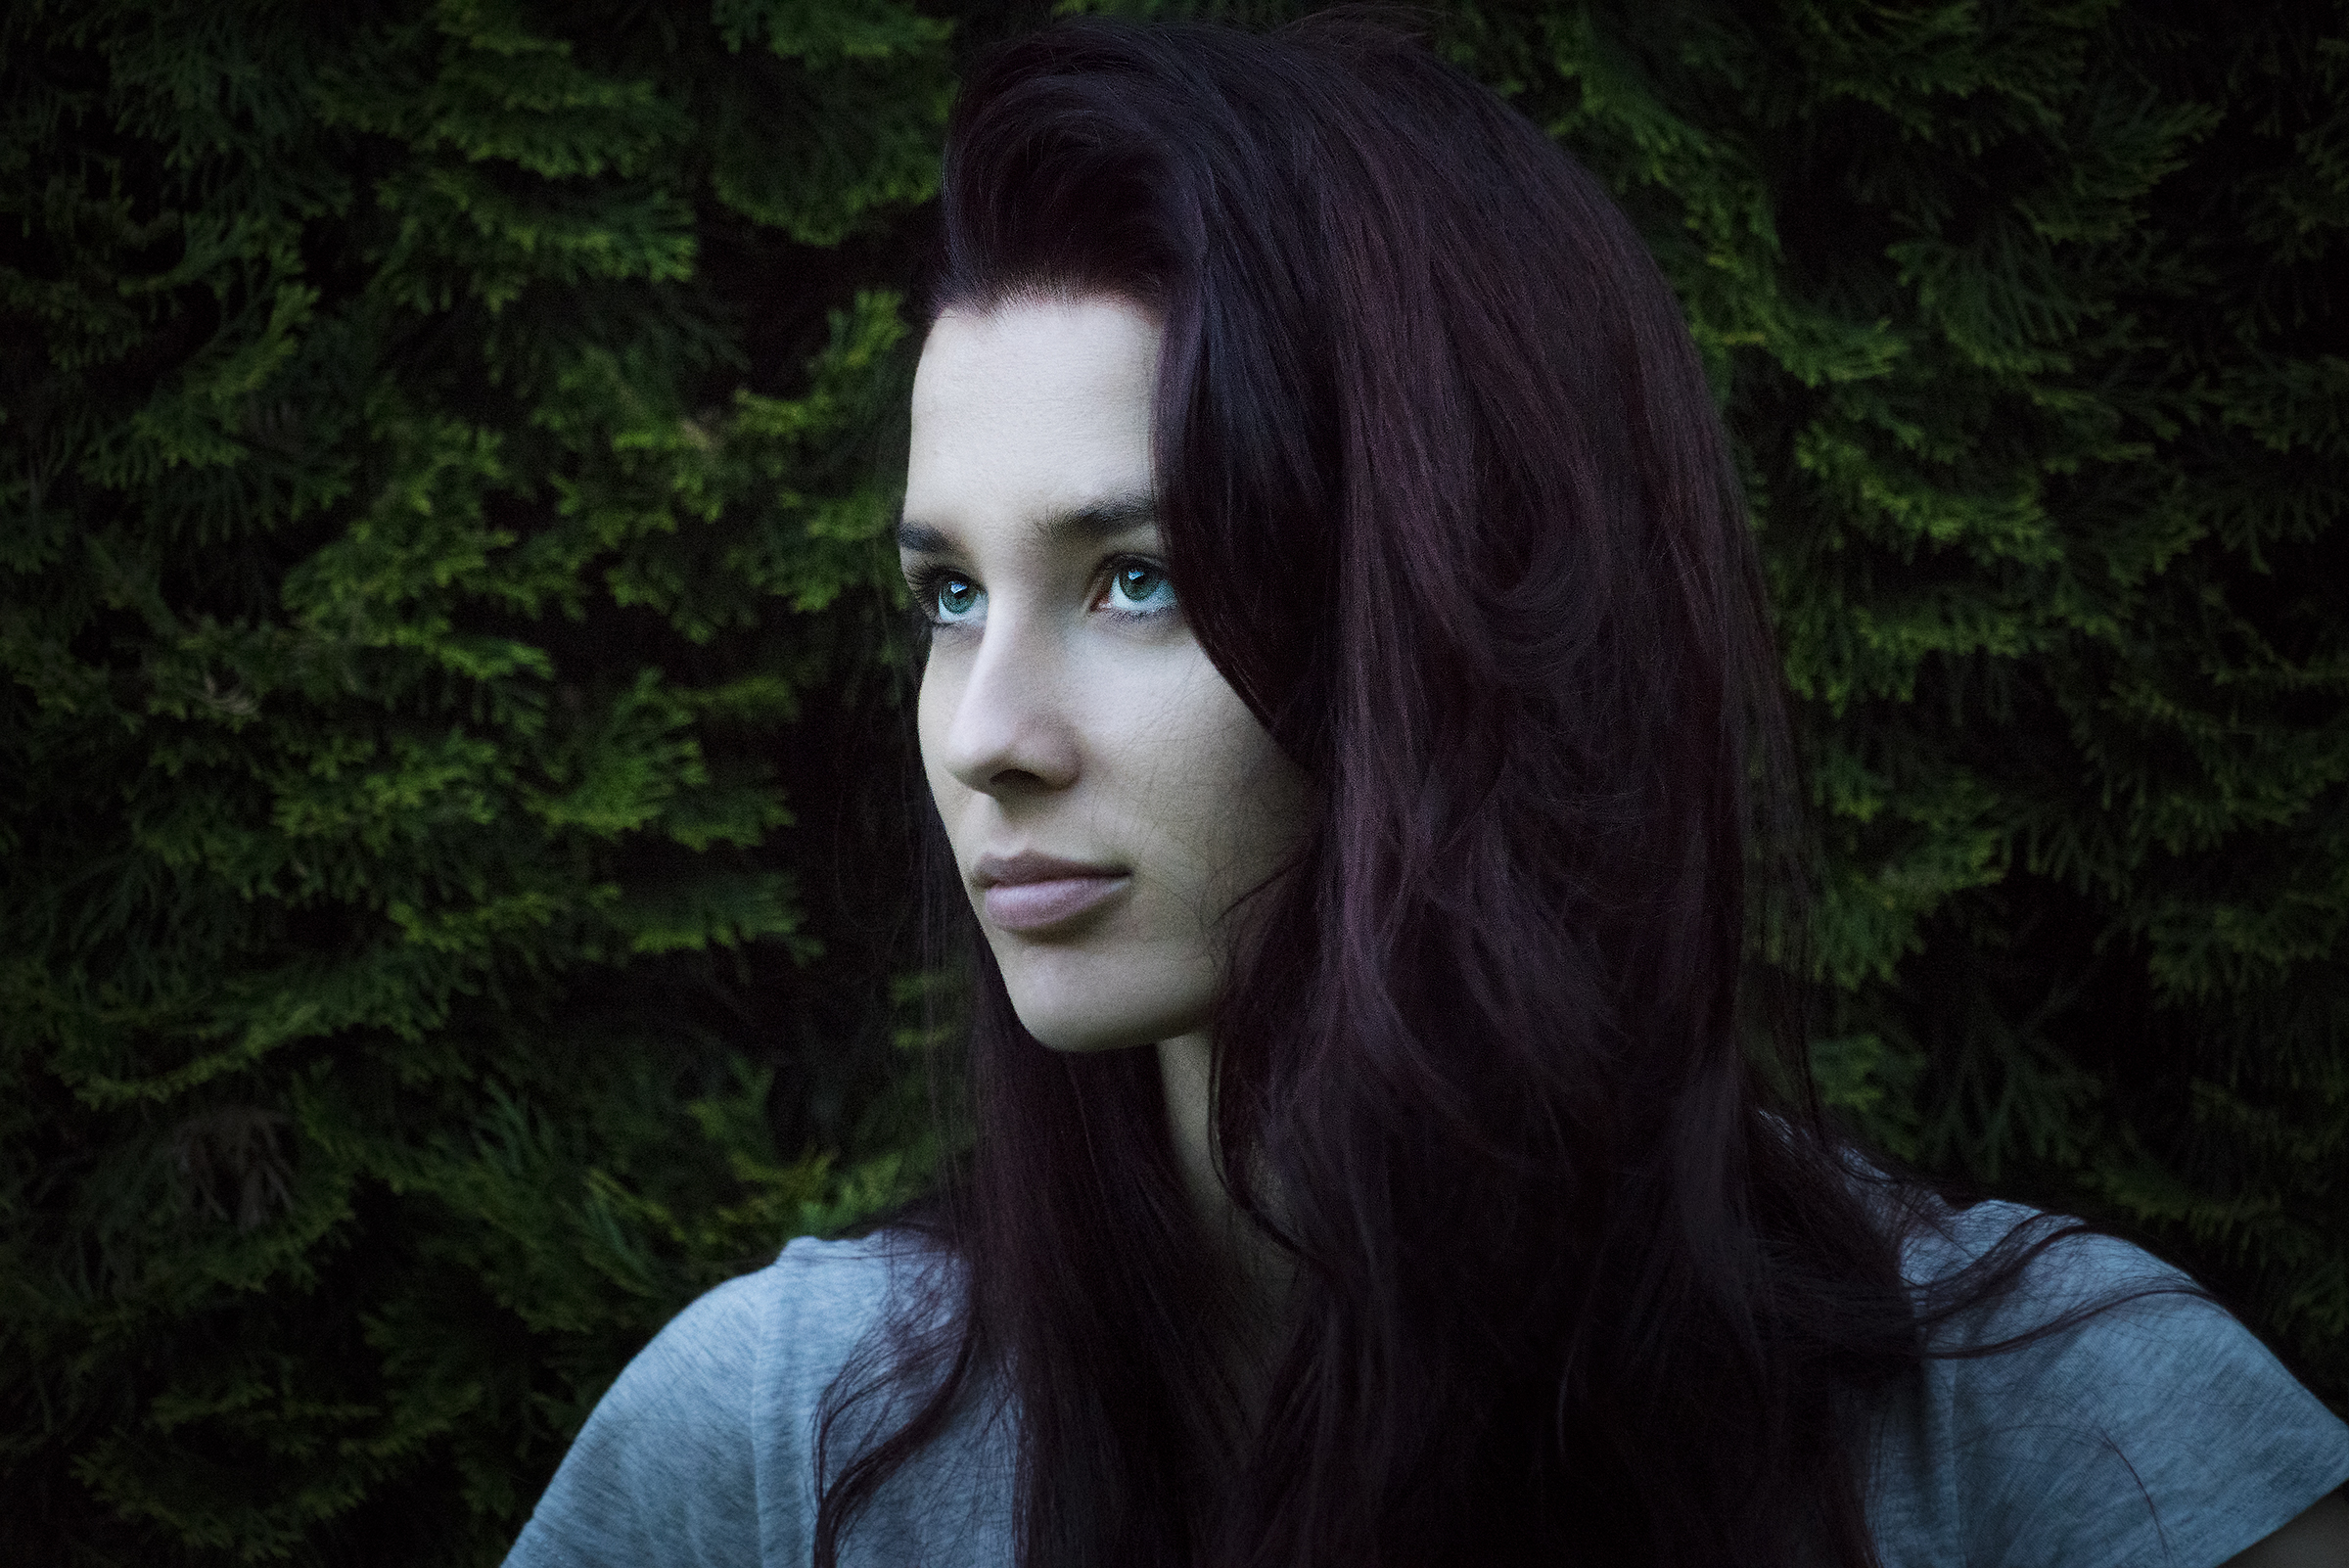
forest, girl, woman, hair, photography, portrait, model, young, darkness, blue, face, eye, head, redhead, beauty, beautiful, screenshot, green eyes, brown hair, fictional character, portrait photography, goth subculture